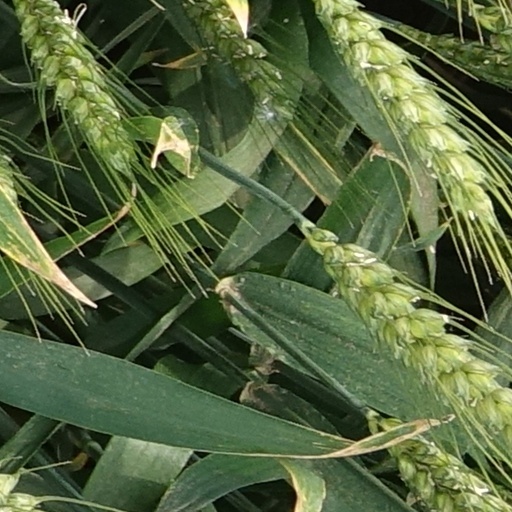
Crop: wheat